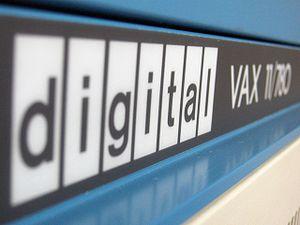
La famille d'ordinateurs VAX-11 conçue au sein de la société Digital Equipment Corporation par Gordon Bell, Bill Demmer, Richie Lary, Steve Rothman et Bill Strecker à partir de 1975 connut un très grand succès. Cette gamme se positionnait comme les successeurs des PDP-11 dont les premiers modèles gardent un mode compatible. D'ailleurs le nom VAX signifie Virtual Address eXtension, faisant référence au faible espace d'adressage mémoire disponible sur le PDP-11. Les VAX, archétype des machines CISC, sont probablement les ordinateurs qui ont été les plus étudiés dans la littérature informatique. Cette gamme n'est plus fabriquée aujourd'hui.